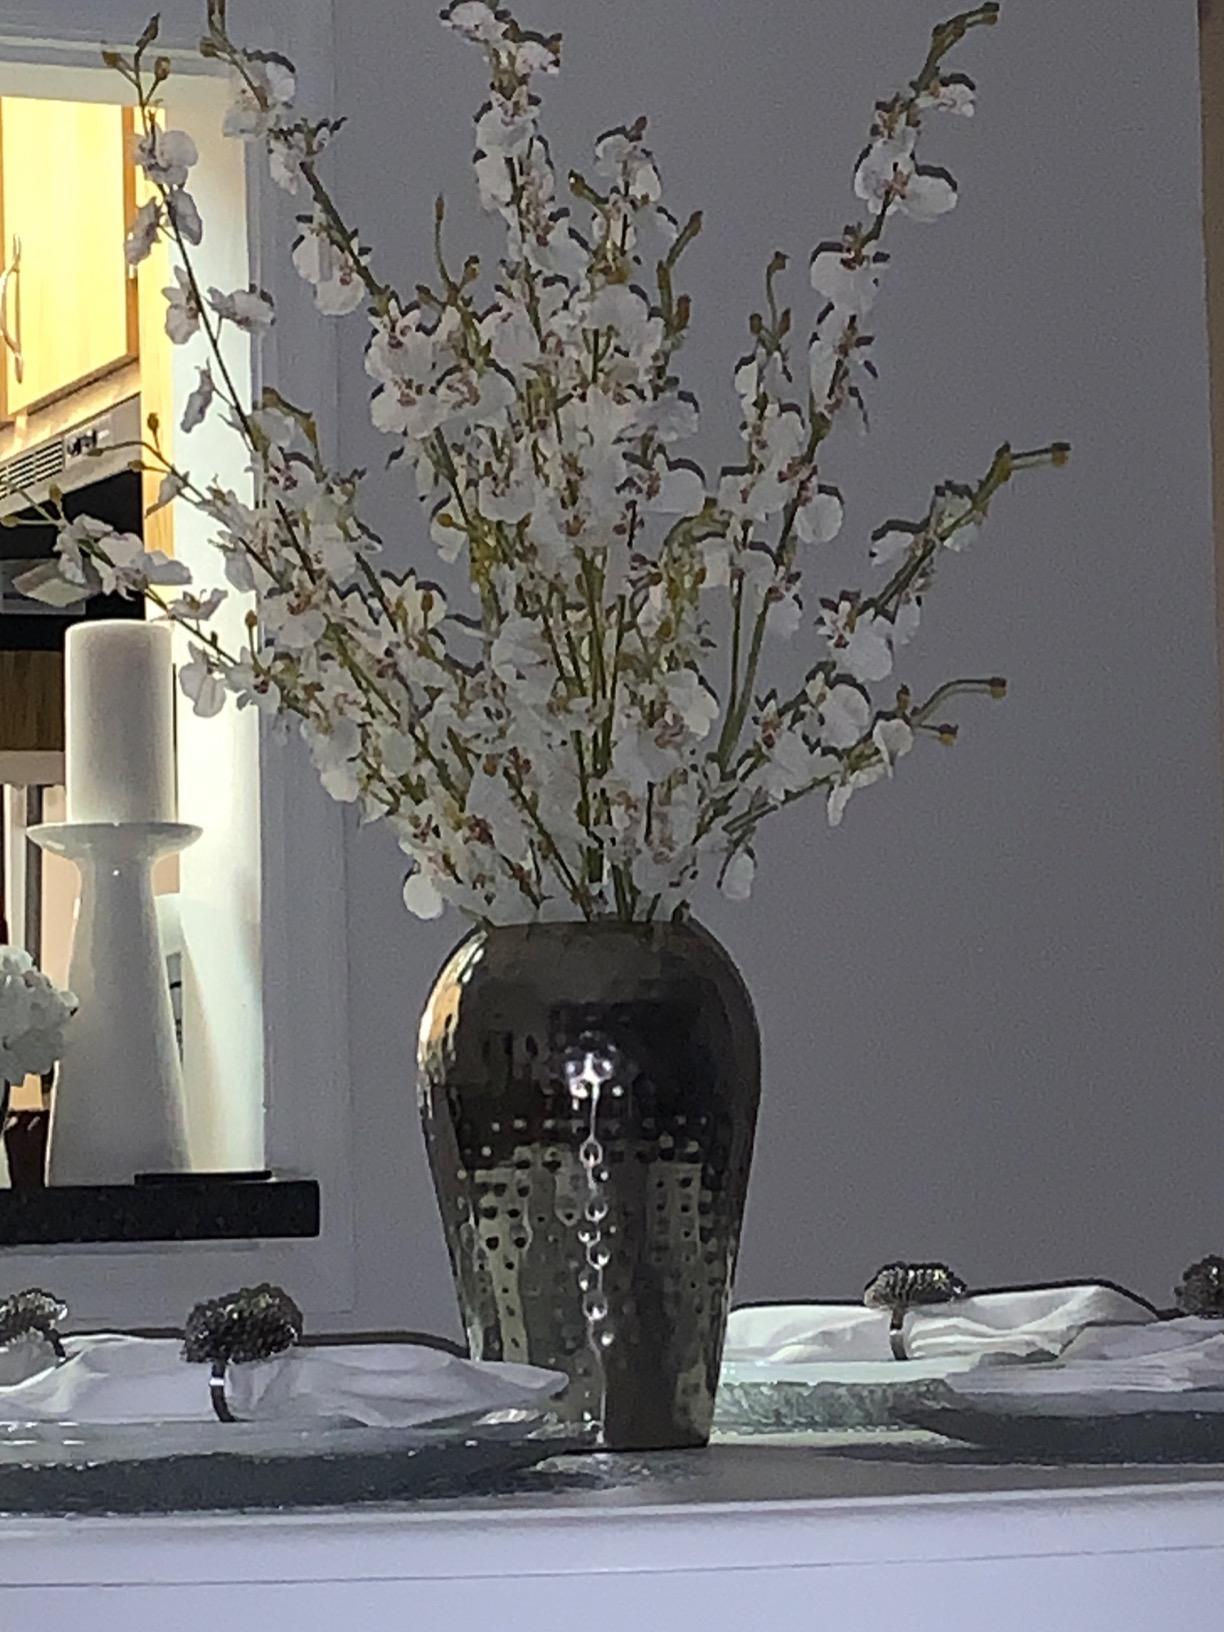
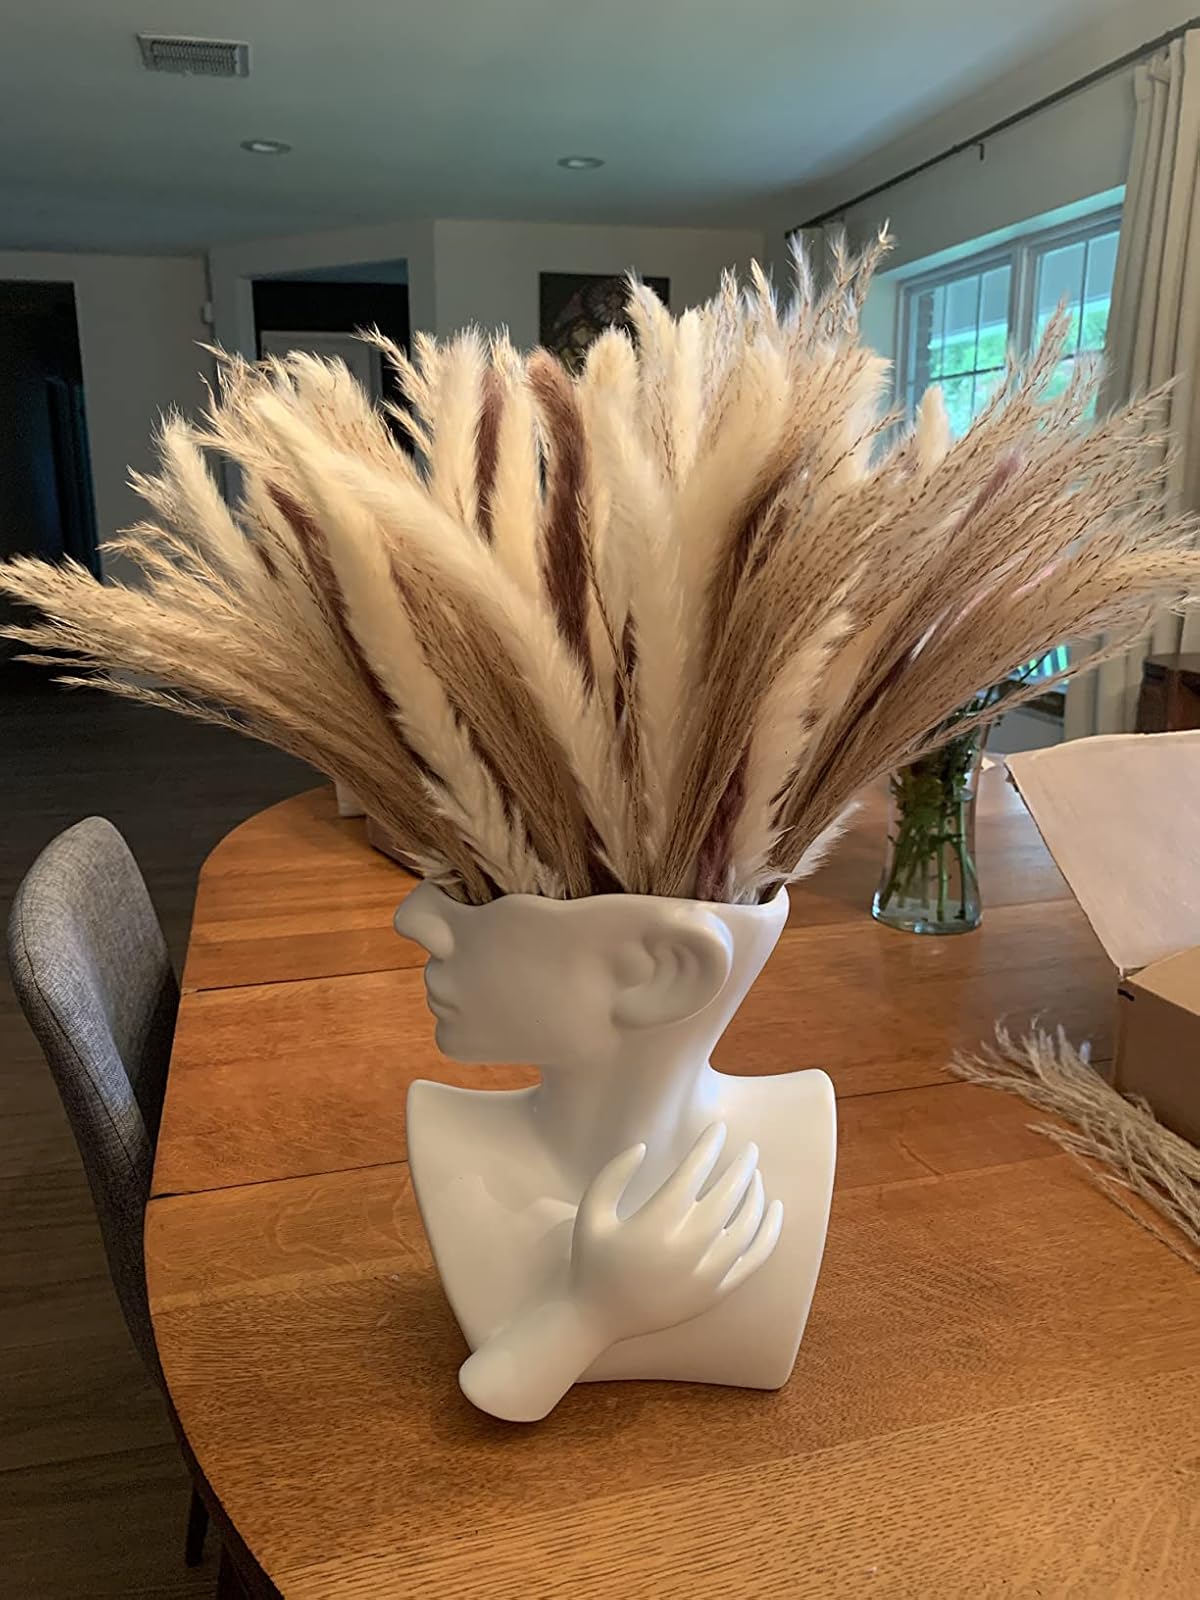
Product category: vase
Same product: no